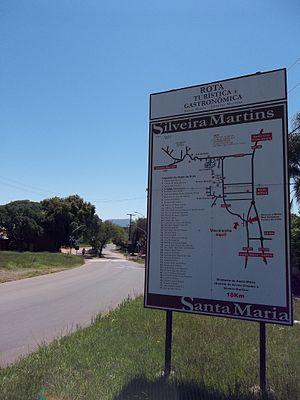
Arroio Grande est un quartier de la ville brésilienne de Santa Maria, Rio Grande do Sul. Le quartier est situé dans district de Arroio Grande.